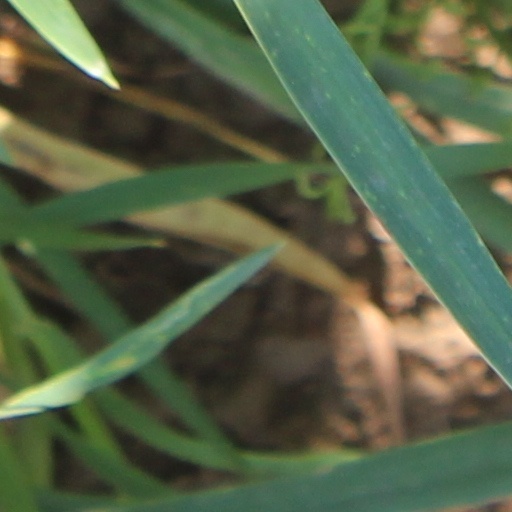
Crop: wheat